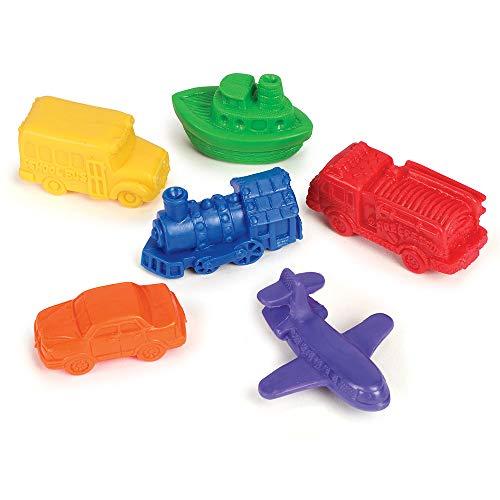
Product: Learning Resources Mini Motors Counting and Sorting Fun Set, Early Math Skill, Set of 72, Ages 3+
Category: Toys & Games | Learning & Education | Counting & Math Toys
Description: These colorful counters turn learning early math concepts into fun adventures.
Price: $17.19
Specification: ProductDimensions:5.8x5.9x4.7inches|ItemWeight:0.8ounces|ShippingWeight:1.15pounds(Viewshippingratesandpolicies)|DomesticShipping:ItemcanbeshippedwithinU.S.|InternationalShipping:ThisitemcanbeshippedtoselectcountriesoutsideoftheU.S.LearnMore|ASIN:B000296LPW|Itemmodelnumber:LER0190|Manufacturerrecommendedage:36months-10years